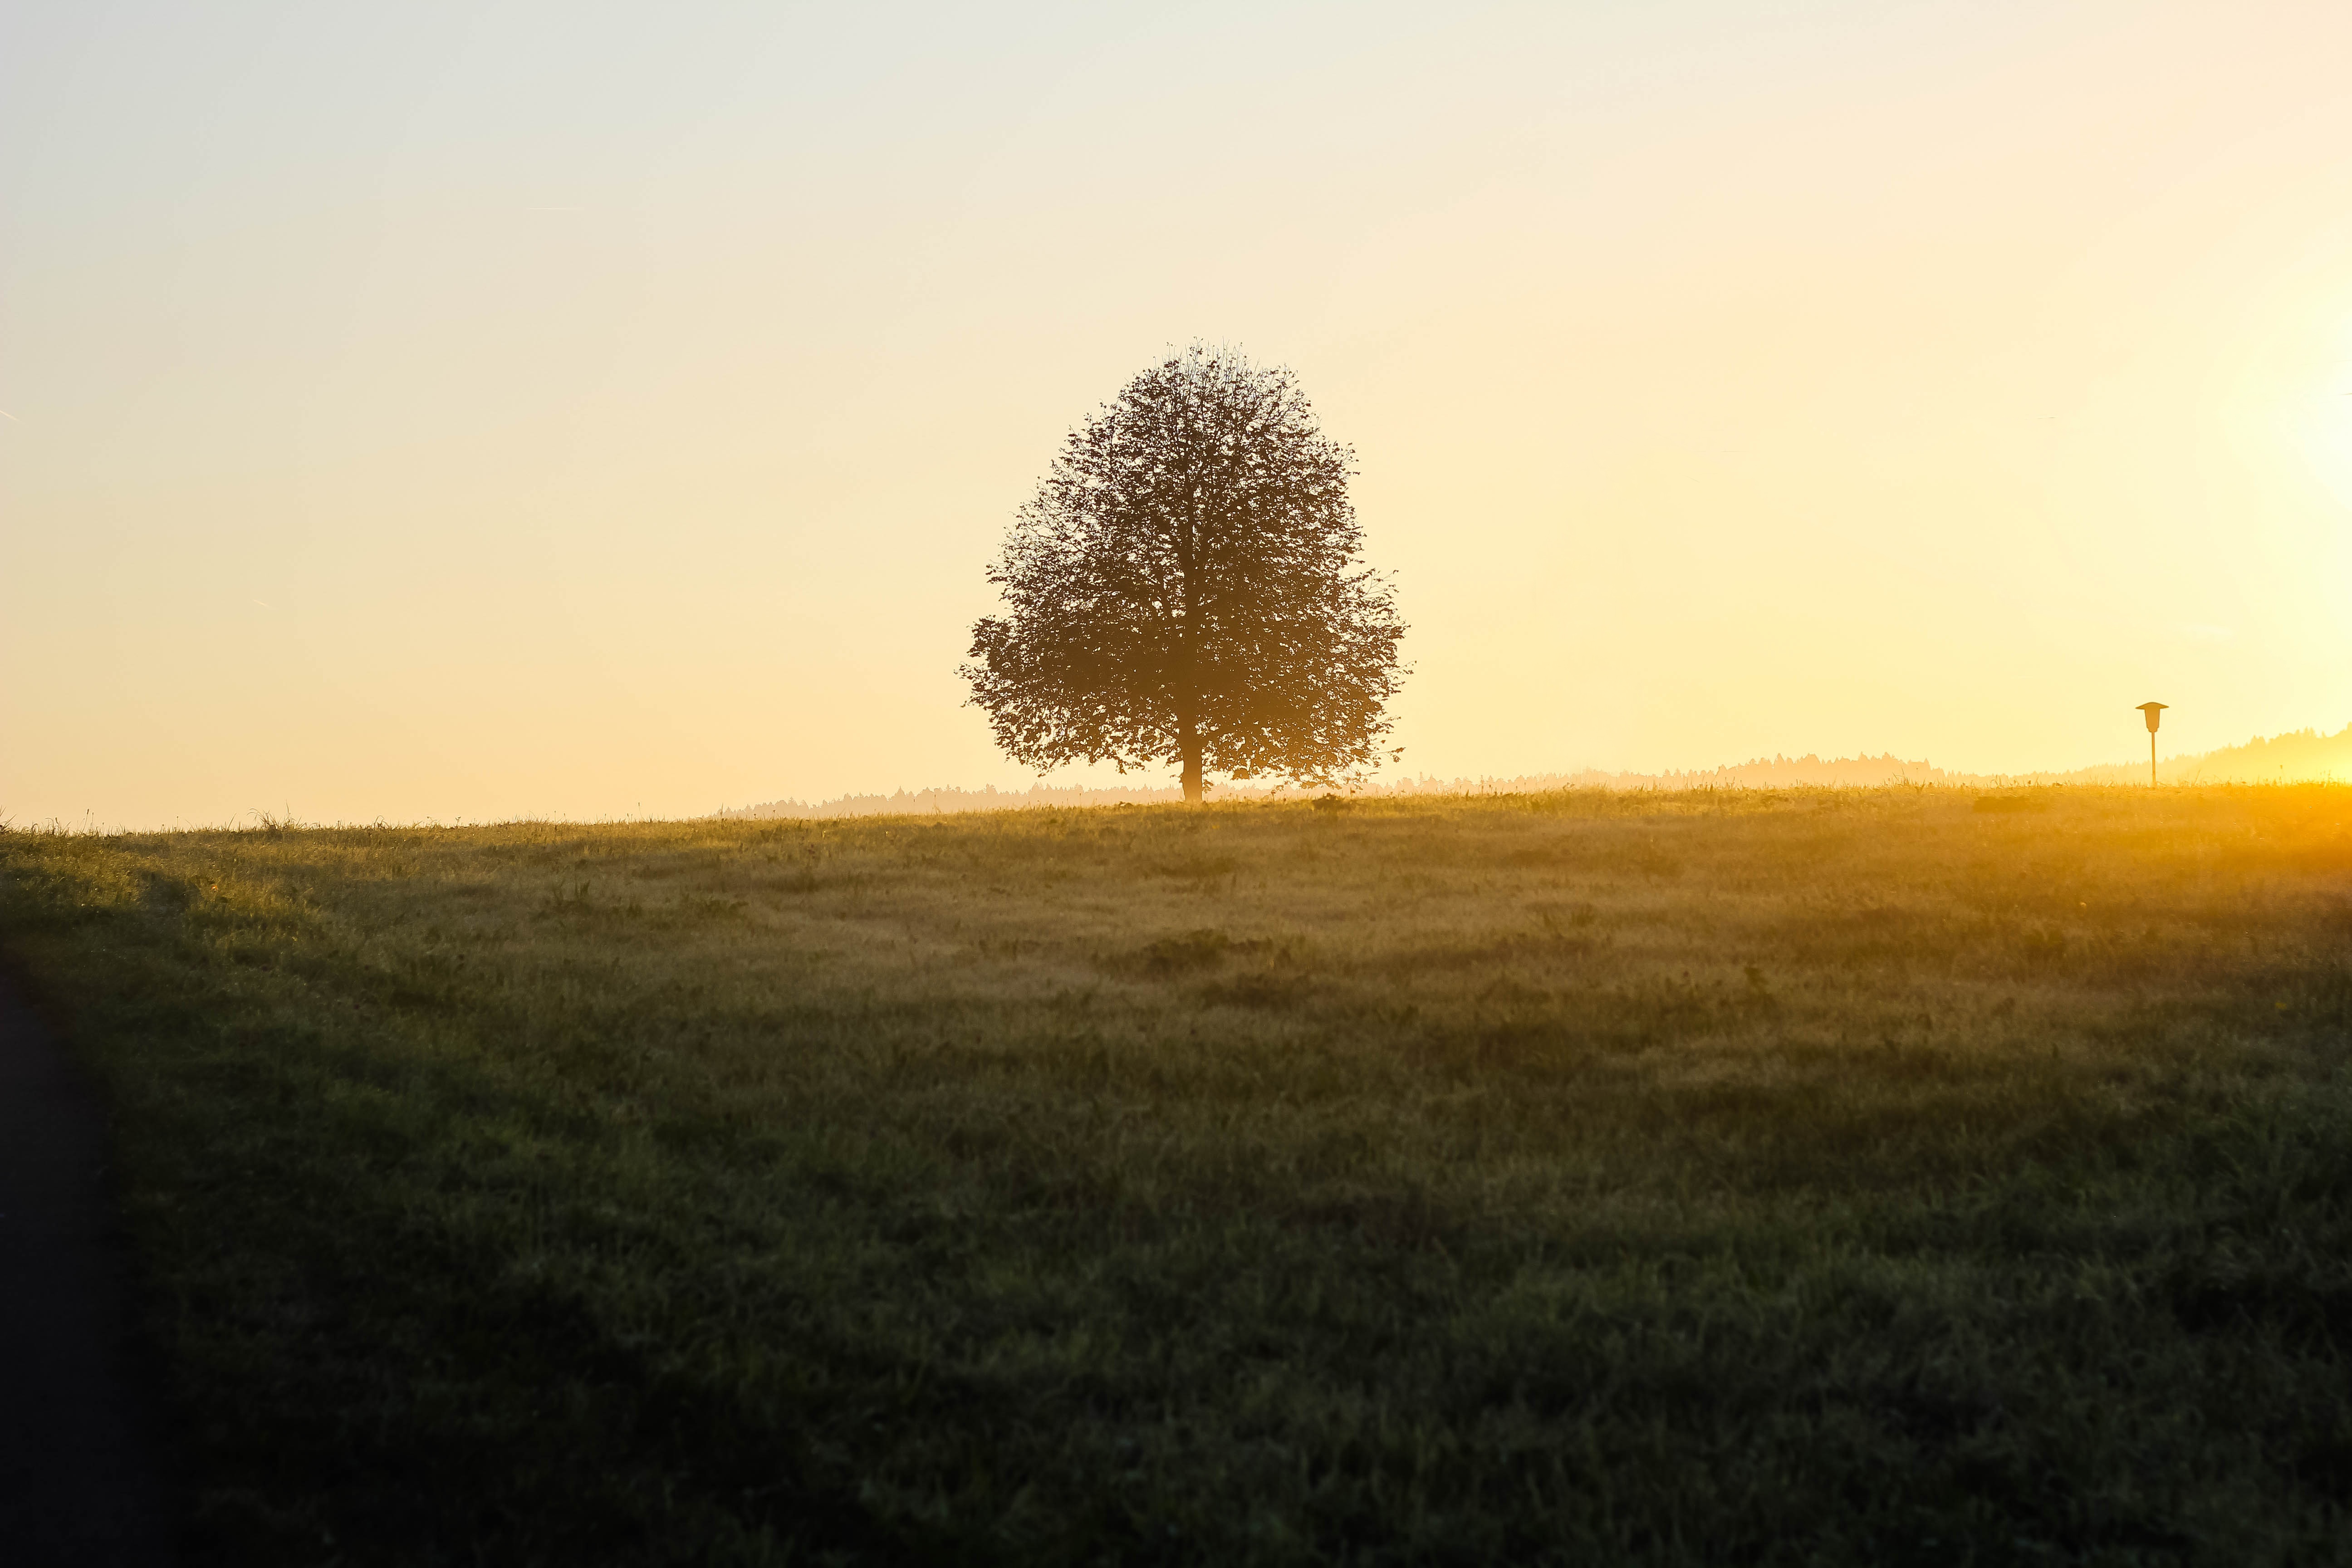
landscape, tree, nature, grass, horizon, plant, sun, fog, sunrise, sunset, mist, field, prairie, sunlight, morning, hill, dawn, dusk, evening, autumn, agriculture, plain, rural area, atmospheric phenomenon, grass family, woody plant